Round Rock Express

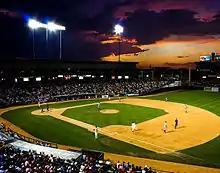
An Express game at the Dell Diamond at night

Meanwhile, the Pacific Coast League's Edmonton Trappers franchise, left isolated by the departure of the Calgary Cannons after the 2002 season for Albuquerque, was under pressure from the rest of the league to relocate to the United States. After the 2003 season, the Ryan group purchased the Trappers franchise with plans to relocate that franchise to Round Rock for 2005, once the Corpus Christi stadium would be ready for the Double-A franchise. The Triple-A club would carry on the Round Rock Express identity; the Double-A club would become the Corpus Christi Hooks, and the Ryan group was able to negotiate an affiliation swap with the New Orleans Zephyrs to obtain the Astros' Triple-A affiliation for the newly-arriving PCL club.